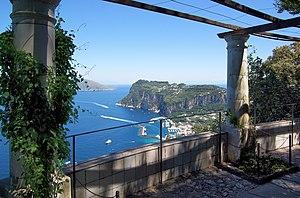
Située à Anacapri, dans l'île de Capri, la Villa San Michele est une villa que fit construire, dans la dernière décennie du XIXᵉ siècle, l'écrivain philanthrope suédois Axel Munthe, qui fut aussi à la fois un médecin mondain à la mode et un médecin des pauvres.